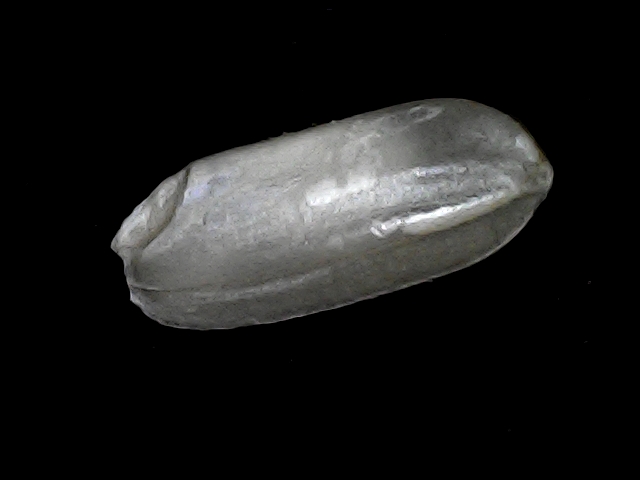
Rice variety: BRRI74